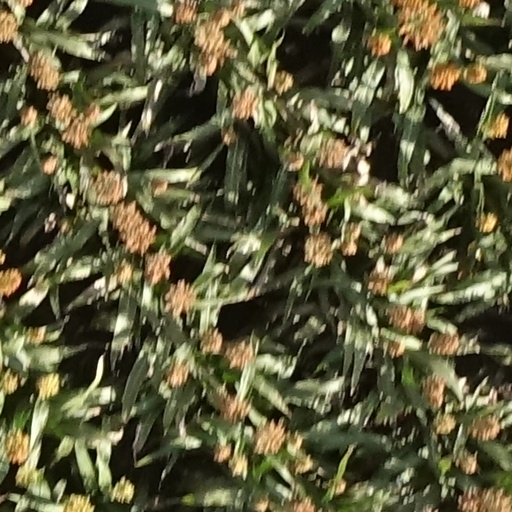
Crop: sorghum